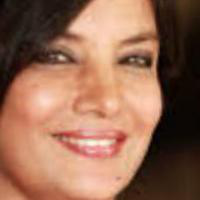
Age group: age 31-40